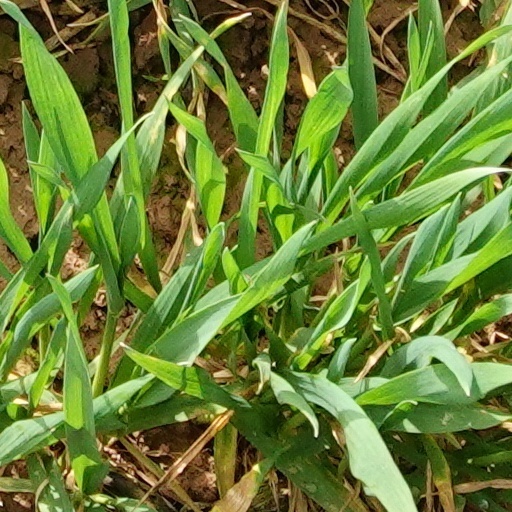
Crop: wheat